Edward D. & Vina Shattuck Beals House

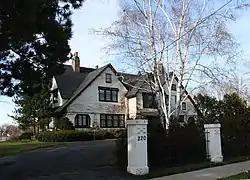
Edward D. & Vina Shattuck Beals House

The Edward D. & Vina Shattuck Beals House is located in Neenah, Wisconsin.